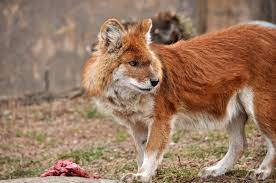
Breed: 209-n000043-dhole